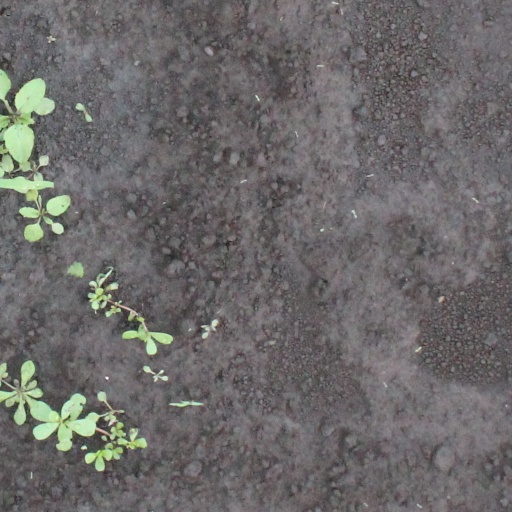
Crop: soybean